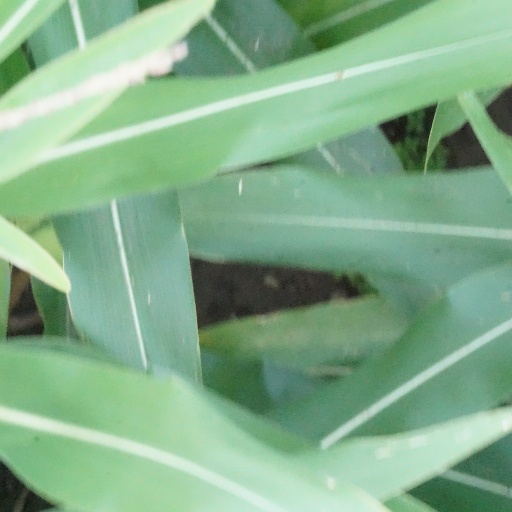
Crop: maize; corn